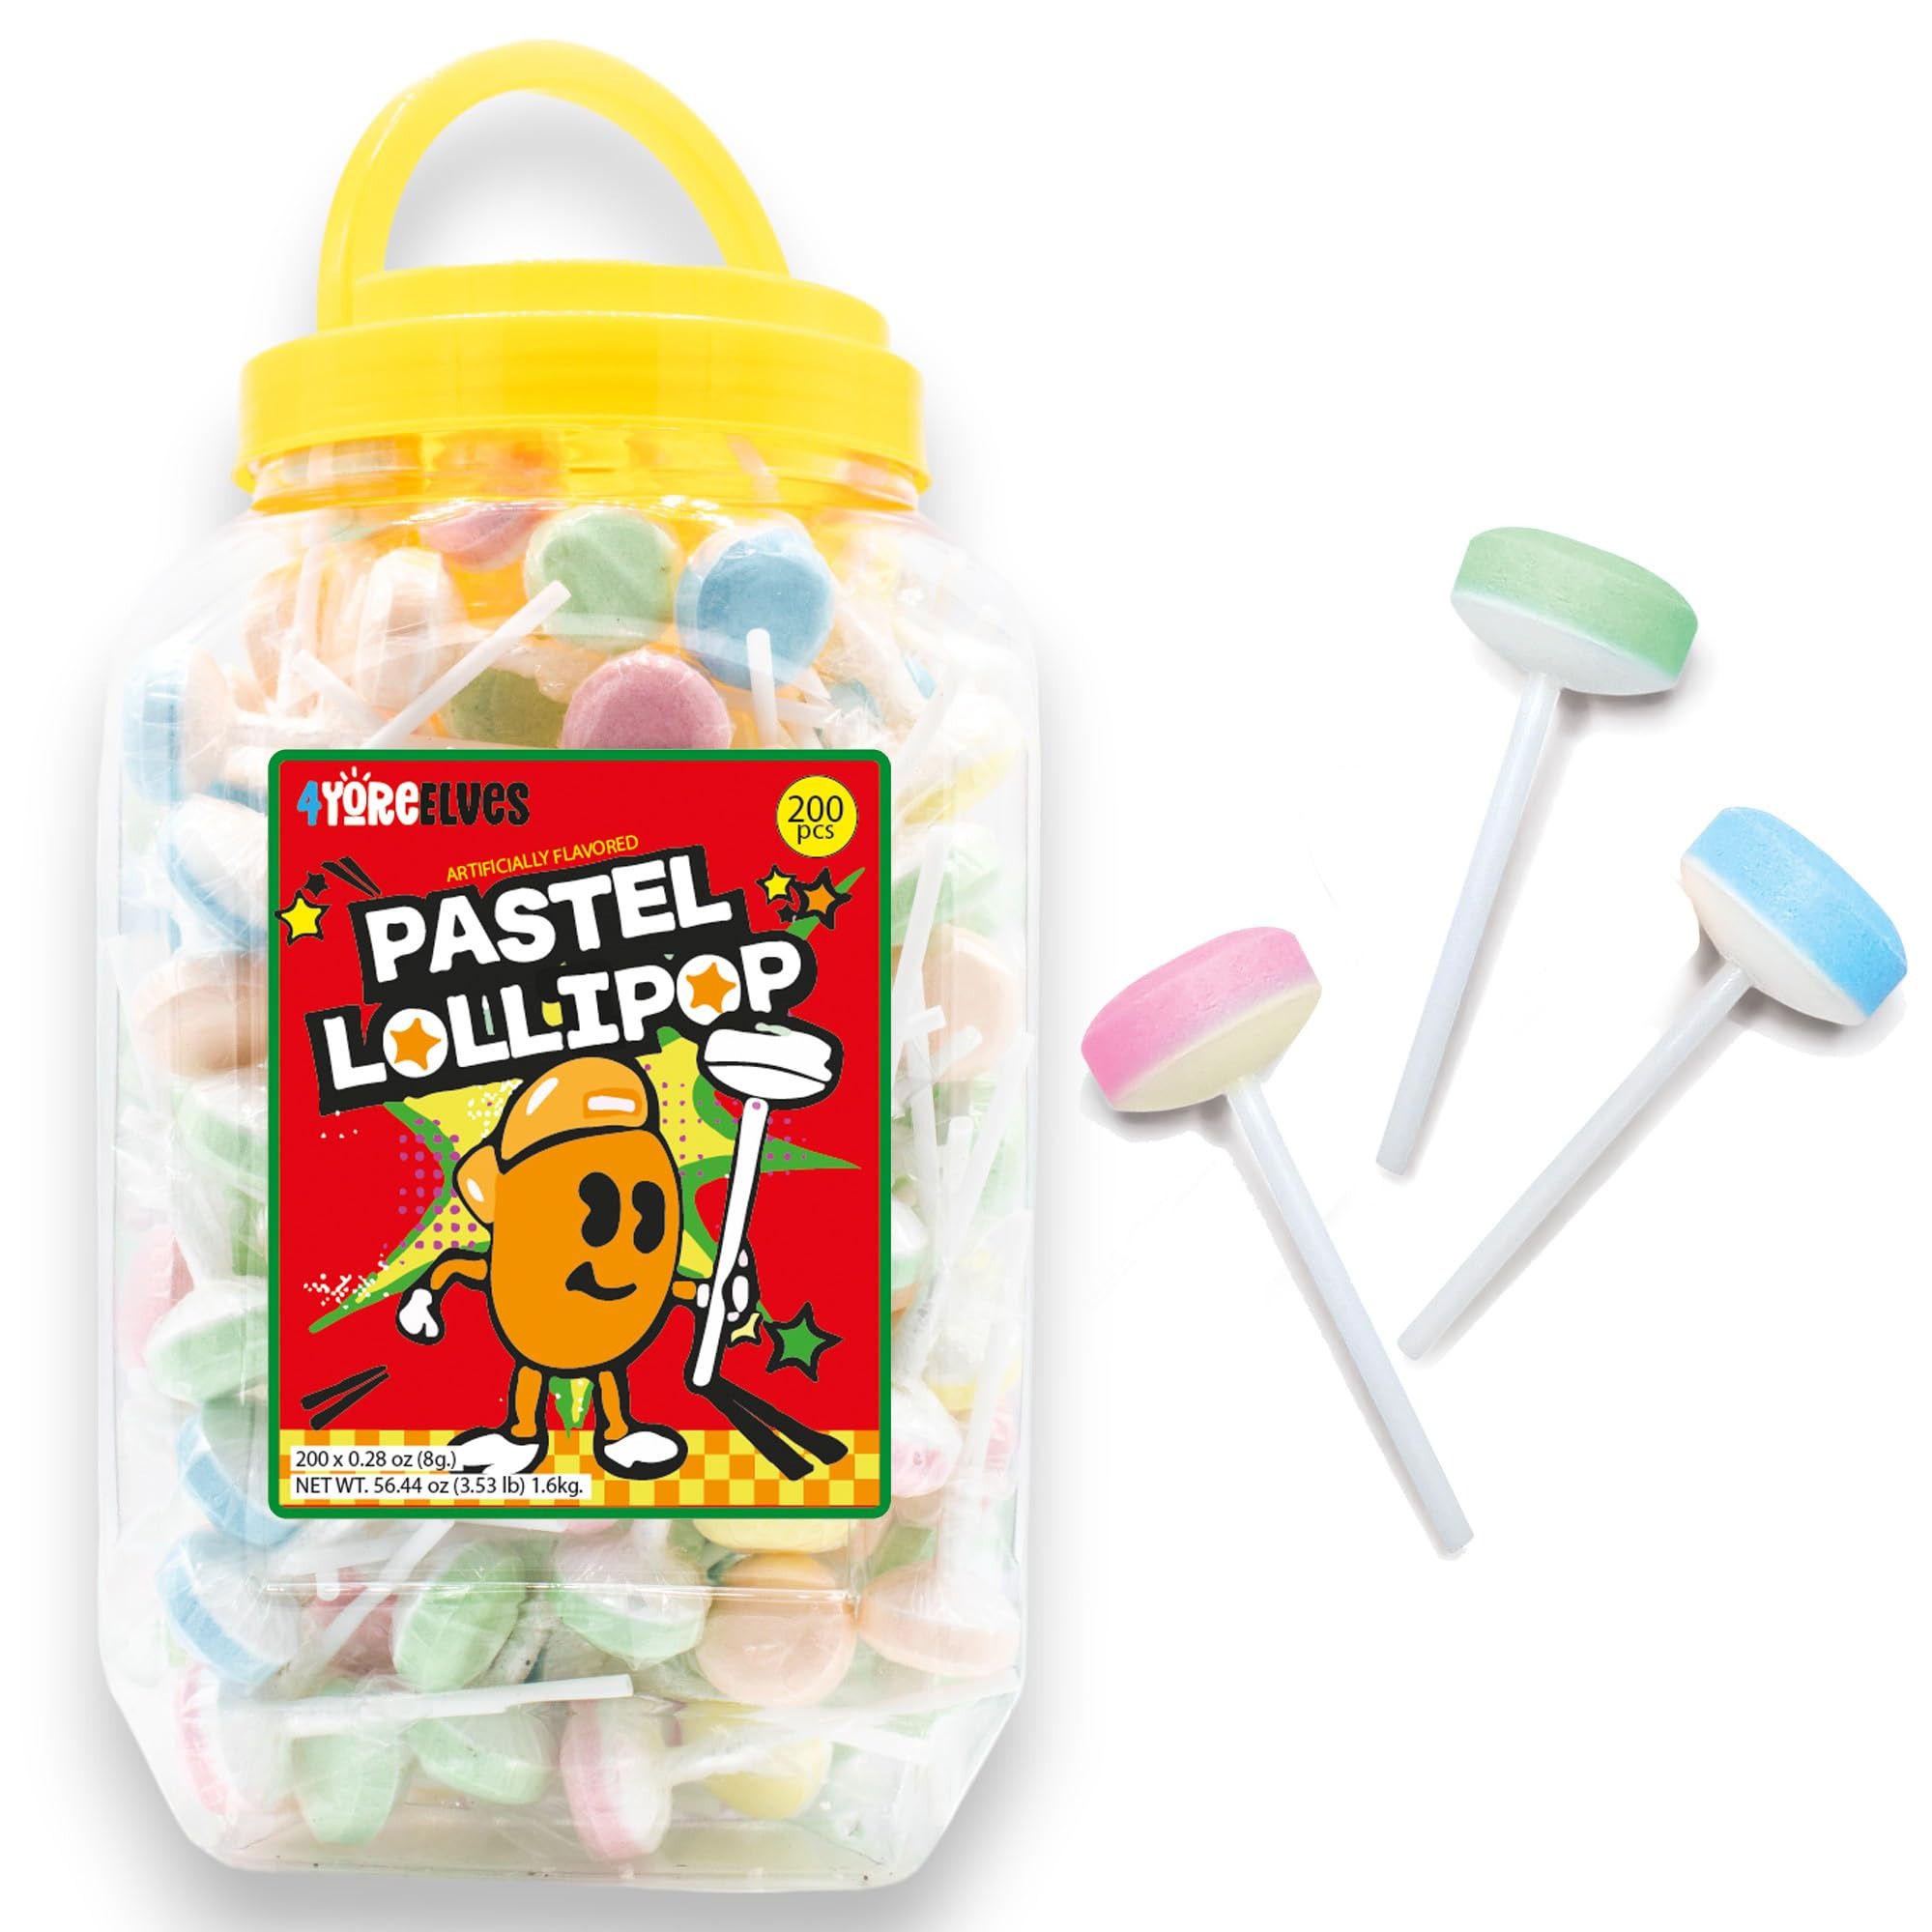
Item Name: Double Lollies, 3.5 lb of Bulk Fruit-Flavored Lollipops Individually Wrapped, Perfect for Retro Parties, Goody Bags and Sharing, Vintage Pastel Candy Bulk Tub of 200 Lollies, By 4YoreElves
Bullet Point 1: BULK DOUBLE LOLLIES: These individually-wrapped candy suckers are just like you remember them- two flavors of pastel candy on one stick, with a sweet and slightly sour fruity flavor. And this bulk box of 200 will last you (and your kids and grandkids!) a while.
Bullet Point 2: OLD FASHIONED CANDY LOLLIPOPS: Transport your taste buds to the 80s with our retro candy lollies! These vintage-style double lollies, in traditional pastel colors, are perfect for your retro or vintage-themed party. Relive the sweet memories of the past with every suck.
Bullet Point 3: PASTEL CANDY POPS: Perfect for pastel color themes, each of these suckers are made up of two pastel colors. The bulk lollipops are conveniently packaged in a reusable transparent plastic tub, for easy transportation and display.
Bullet Point 4: INDIVIDUALLY WRAPPED CANDY: Practical and convenient, these lollipops, individually wrapped, are ideal for handing out as prizes, party favors or Halloween treats. They’re also great for stocking fillers, pinatas, and DIY lollipop bouquets.
Bullet Point 5: 4YOREELVES: Taste the magic. Savor the flavor.
Product Description: Double Lollies, 3.5 lb of Bulk Fruit-Flavored Lollipops Individually Wrapped, Perfect for Retro Parties, Goody Bags and Sharing, Vintage Pastel Candy Bulk Tub of 200 Lollies, By 4YoreElves
Value: 56.4
Unit: Ounce

Price: 21.2